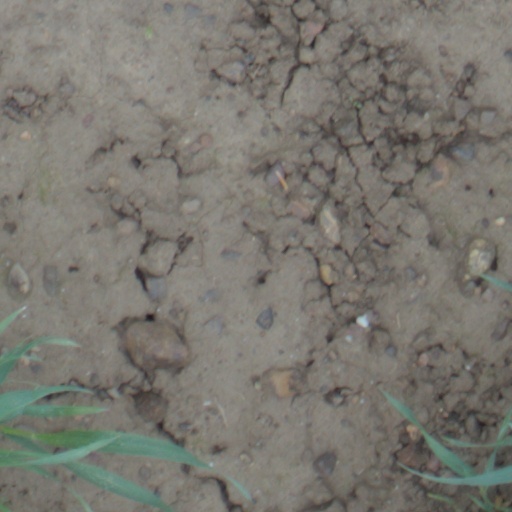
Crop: wheat